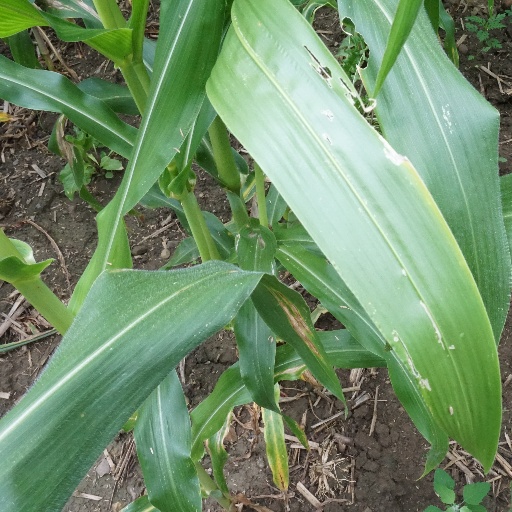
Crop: maize; corn